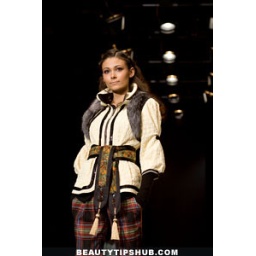
Female model in colorful dress